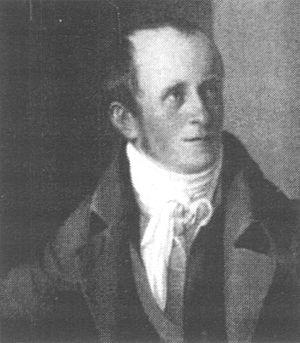
Le baron Ernst Christoph von Houwald, né le 29 novembre 1778 à Straupitz dans la Forêt de la Sprée et mort le 28 janvier 1845 au manoir Neuhaus du village de Steinkirchen, près de Lübben, est un poète et dramaturge romantique allemand.